History of mathematics

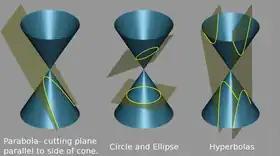
Apollonius of Perga made significant advances in the study of conic sections.

Apollonius of Perga (–190 BC) made significant advances to the study of conic sections, showing that one can obtain all three varieties of conic section by varying the angle of the plane that cuts a double-napped cone. He also coined the terminology in use today for conic sections, namely parabola ("place beside" or "comparison"), "ellipse" ("deficiency"), and "hyperbola" ("a throw beyond"). His work "Conics" is one of the best known and preserved mathematical works from antiquity, and in it he derives many theorems concerning conic sections that would prove invaluable to later mathematicians and astronomers studying planetary motion, such as Isaac Newton. While neither Apollonius nor any other Greek mathematicians made the leap to coordinate geometry, Apollonius' treatment of curves is in some ways similar to the modern treatment, and some of his work seems to anticipate the development of analytical geometry by Descartes some 1800 years later.